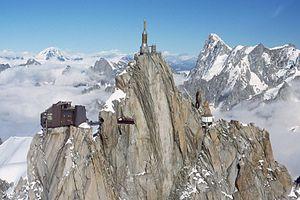
Le téléphérique de l'aiguille du Midi est situé sur le territoire de Chamonix-Mont-Blanc en Haute-Savoie et relie en deux tronçons la station à 1 038 mètres d'altitude à l'aiguille du Midi à 3 842 mètres. La ligne actuelle a été ouverte en 1955, mais un premier téléphérique, dit également de l'Aiguille du Midi, a fonctionné de 1924 aux années 1950, sans toutefois atteindre le sommet.
L'aiguille du Midi se situe dans le massif du Mont-Blanc. Culminant à 3 842 mètres, elle est la plus haute des aiguilles de Chamonix. Sur le sommet principal, s'élève une tour, portant des antennes de télécommunication, qui représente le point culminant actuel.
Le granite est une roche plutonique magmatique à texture grenue, riche en quartz, qui comporte plus de feldspath alcalin que de plagioclase. Il est caractérisé par sa constitution en minéraux : quartz, feldspaths potassiques et plagioclases, micas. Le granite et ses roches associées forment l'essentiel de la croûte continentale de la planète. C'est un matériau résistant très utilisé en construction, dallage, décoration, sculpture, sous l'appellation granit.
Janvier
Chamonix-Mont-Blanc, ou plus communément Chamonix, est une commune française située dans le département de la Haute-Savoie, en région Auvergne-Rhône-Alpes. La commune de Chamonix-Mont-Blanc recouvre du nord au sud seize villages ou hameaux : le Tour, Montroc, le Planet, Argentière, les Chosalets, la Joux, le Lavancher, les Tines, les Bois, les Praz de Chamonix, Chamonix-Mont-Blanc, les Pècles, les Mouilles, les Barrats, les Pélerins, les Gaillands, les Bossons.
Le tourisme en Haute-Savoie permet de découvrir les principaux sites touristiques du département de la Haute-Savoie, notamment ses musées, ses monuments historiques ou encore son patrimoine environnemental.